Emile Heskey

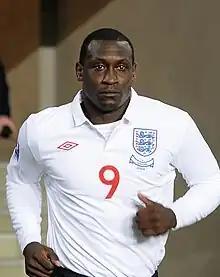
Heskey playing for England in 2009

Emile William Ivanhoe Heskey (born 11 January 1978) is an English former professional footballer who currently serves as head of football development of Leicester City Women. Playing as a striker, he made more than 500 appearances in the Football League and Premier League over an 18-year career, and represented England in international football. He also had a spell in Australia, playing for the A-League club Newcastle Jets.